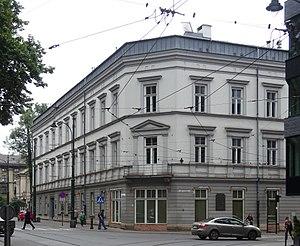
Cracovie est le chef-lieu de la voïvodie de Petite-Pologne. Située au bord de la Vistule, cette ancienne capitale de la Pologne, riche de mille ans d'histoire est considérée comme le véritable centre culturel et intellectuel du pays, qui s’enorgueillit de posséder l’une des plus anciennes universités d’Europe Centrale, l'Université Jagellonne.
L'École nationale supérieure de théâtre Ludwik-Solski de Cracovie est une école nationale de théâtre polonaise, offrant une formation théorique et professionnelle aux futurs acteurs et réalisateurs. Elle un statut d’établissement public d’enseignement supérieur et de recherche.